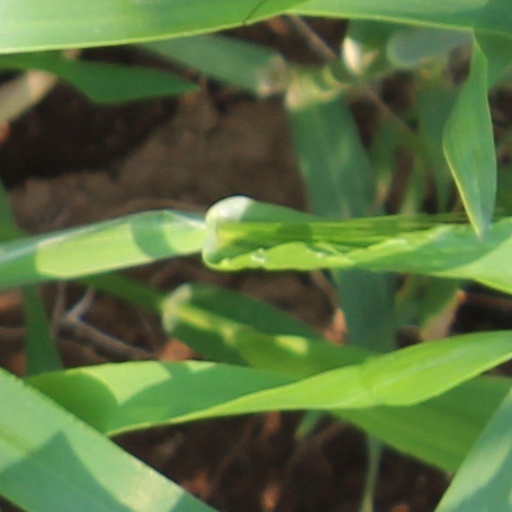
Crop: wheat